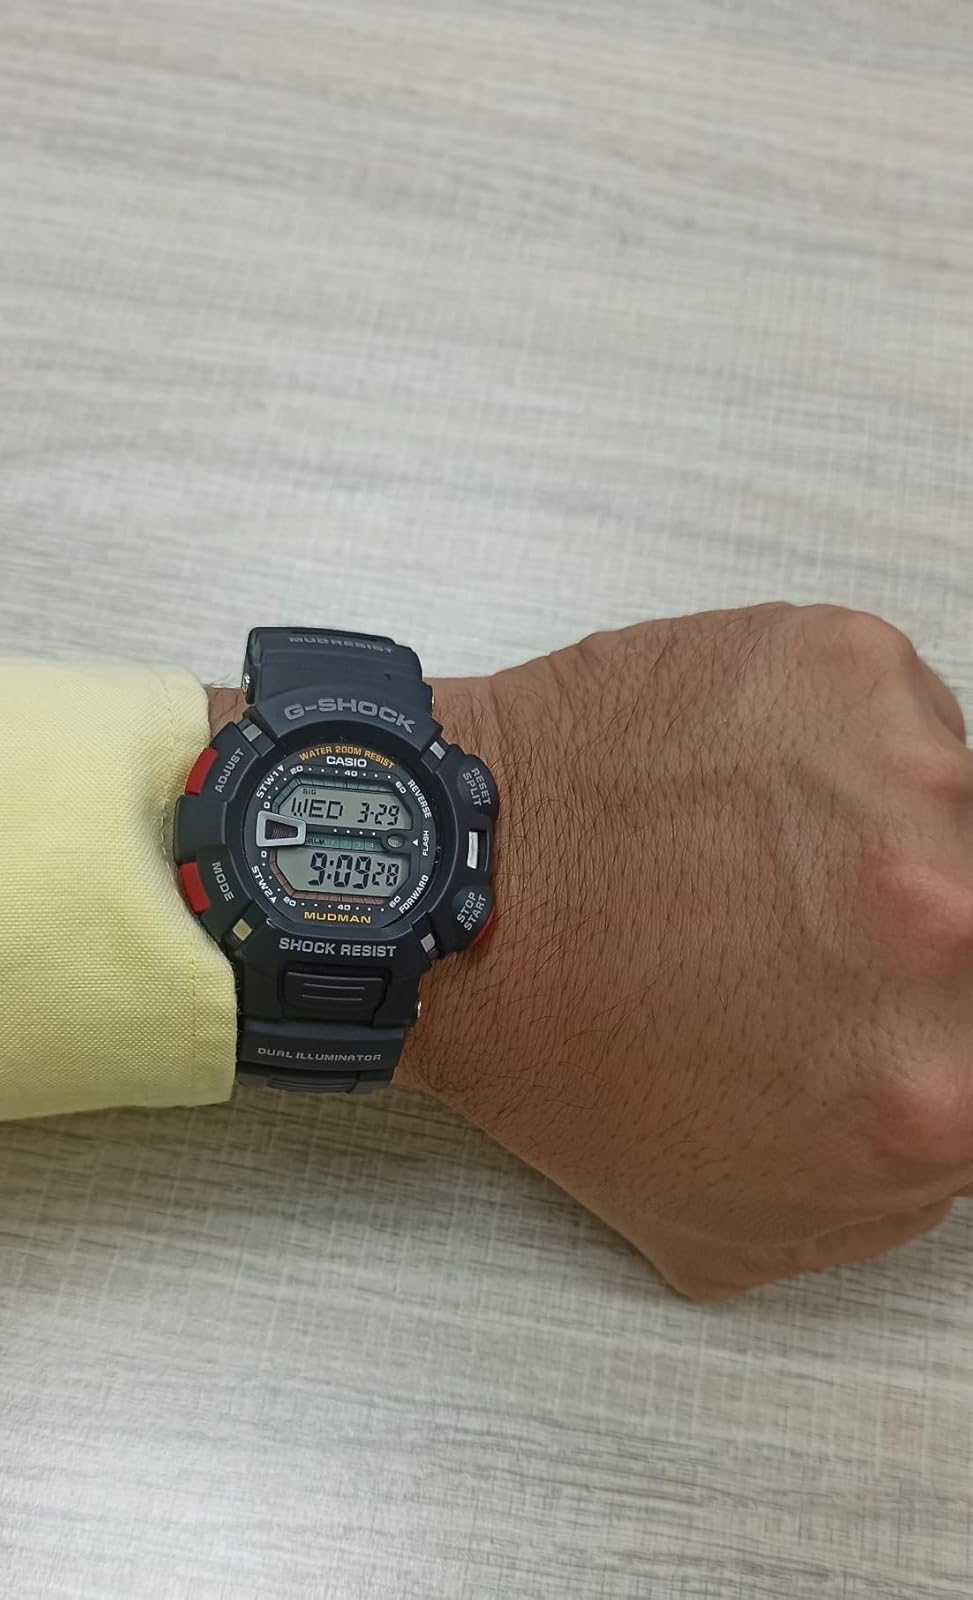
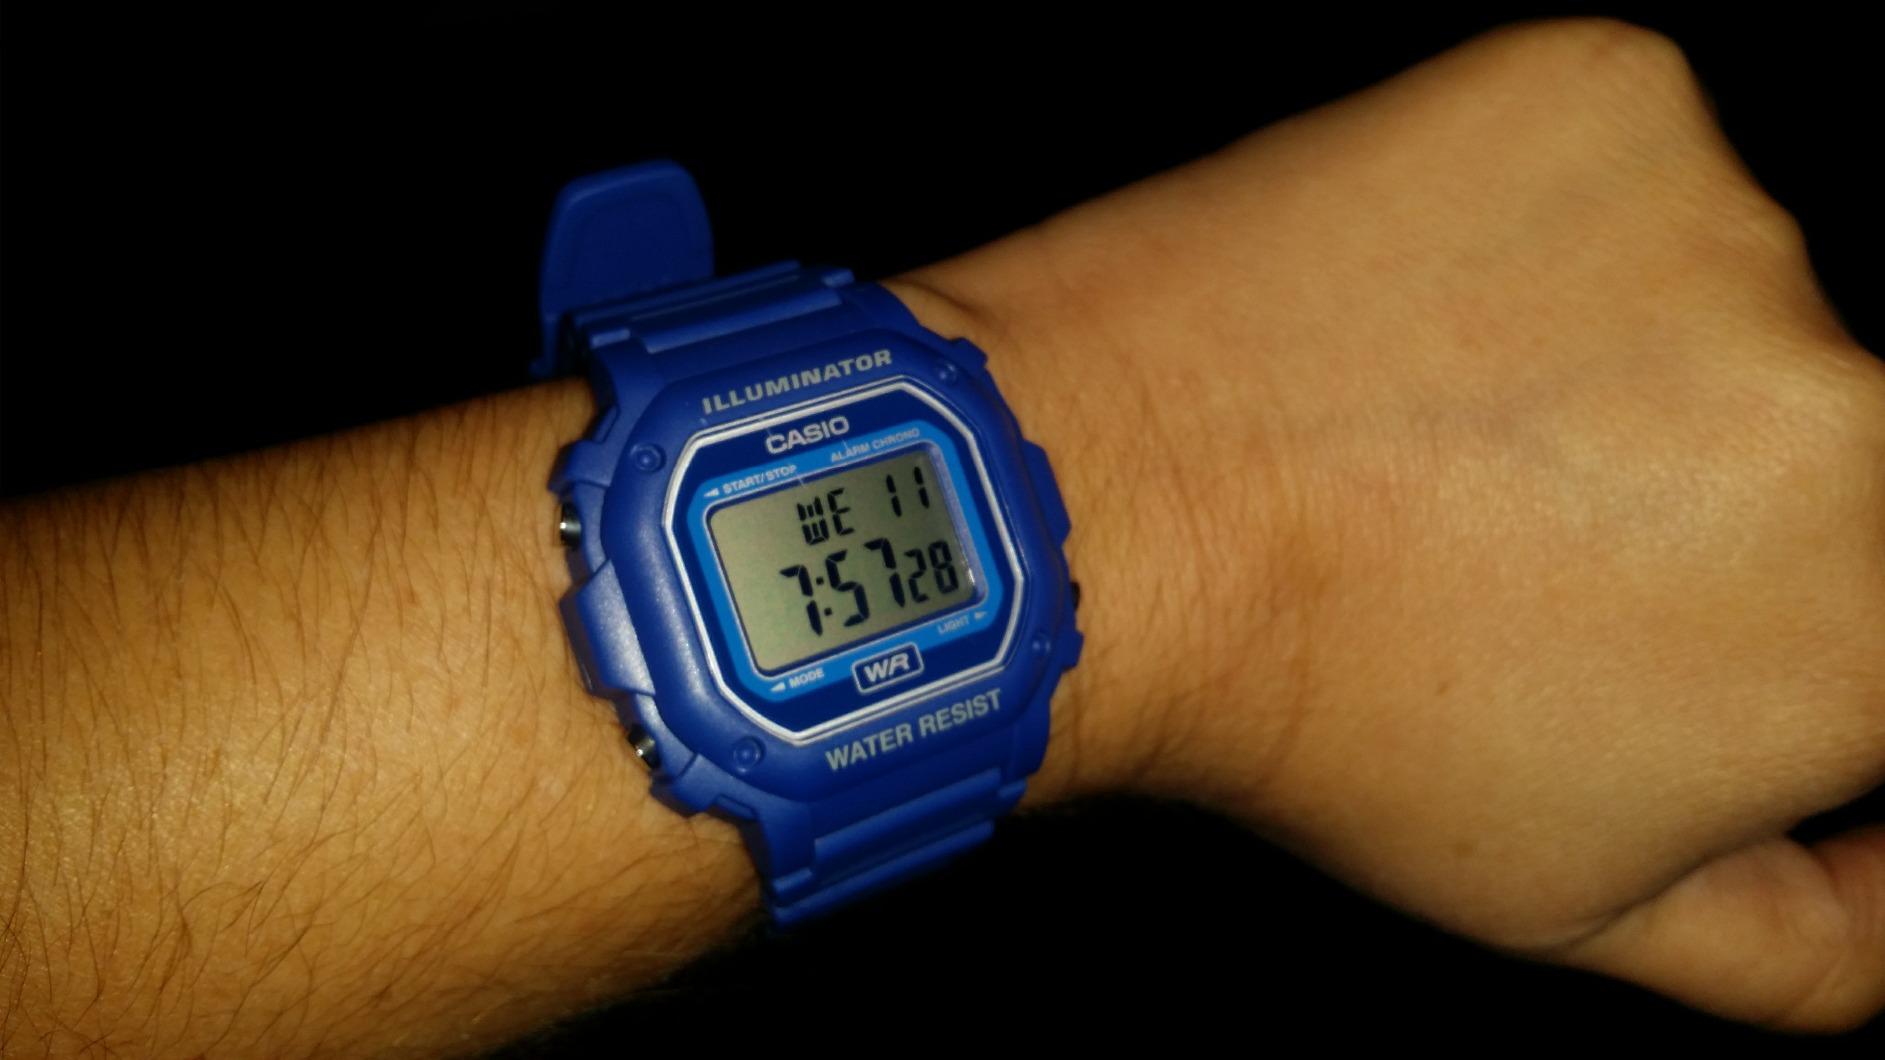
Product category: accessories_watch
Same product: no